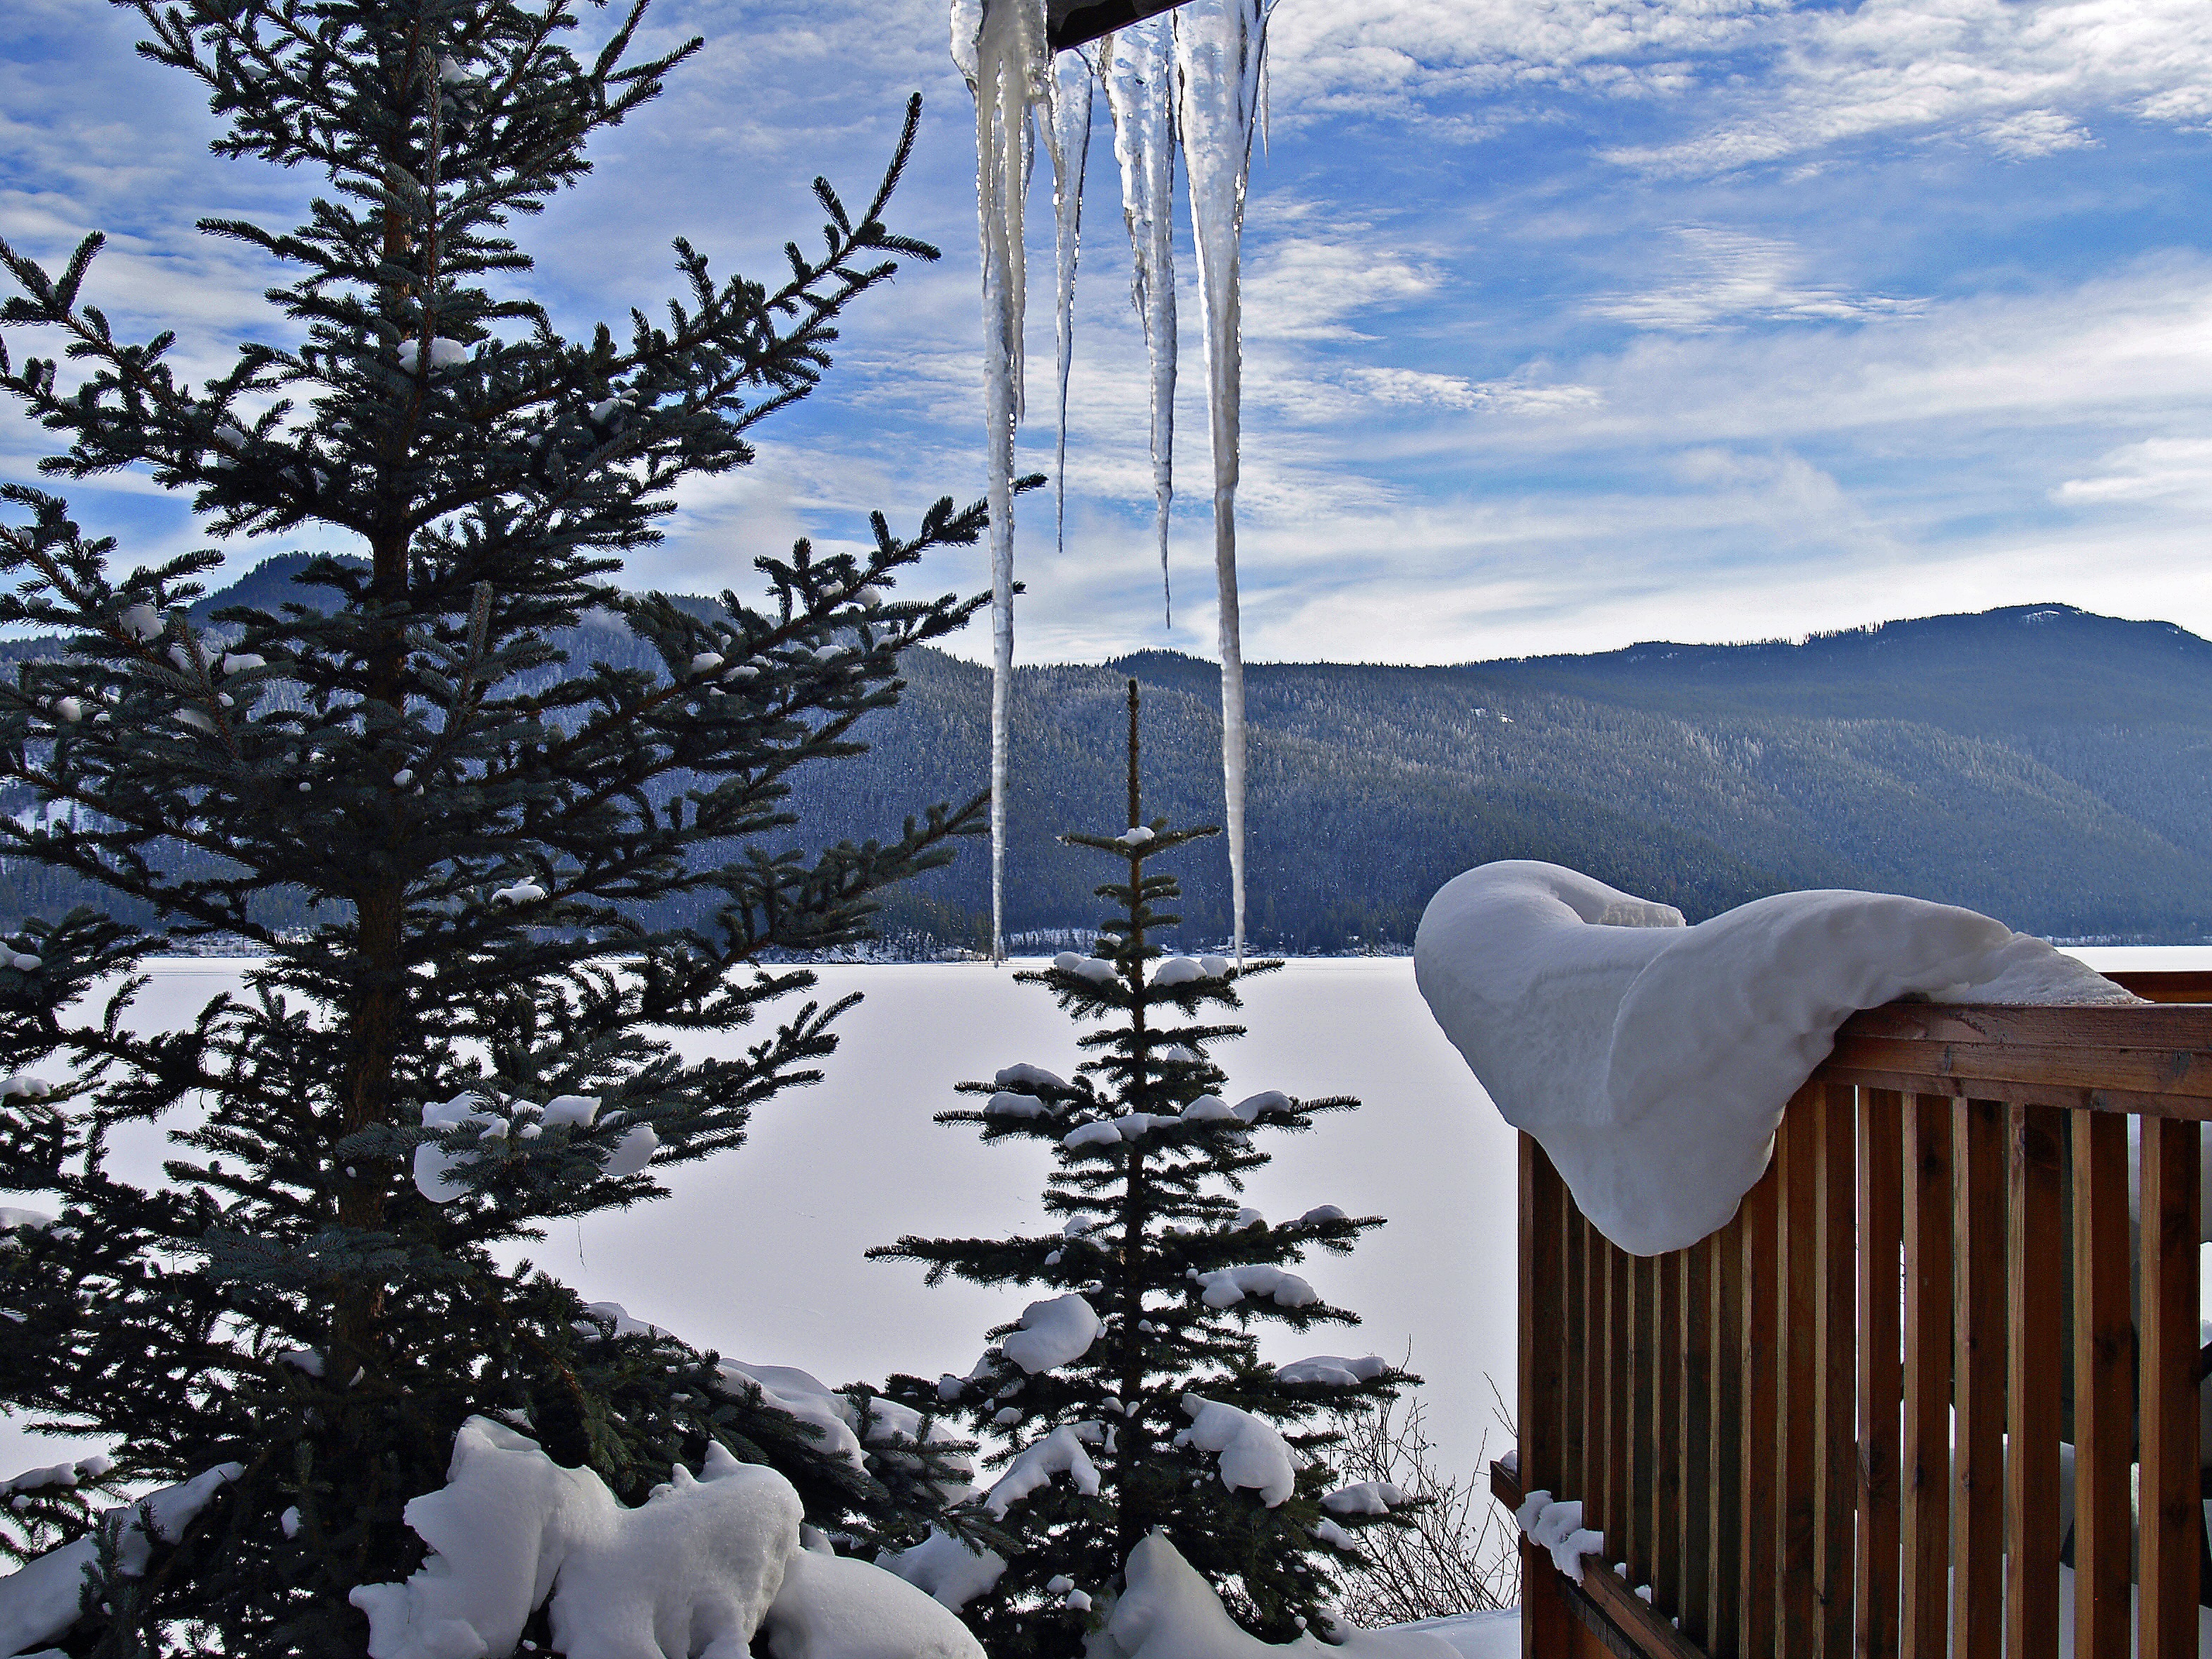
landscape, tree, mountain, snow, cold, winter, lake, mountain range, ice, scenery, weather, frozen, season, trees, canada, icicles, freezing, british columbia, canim lake, woody plant, mountainous landforms